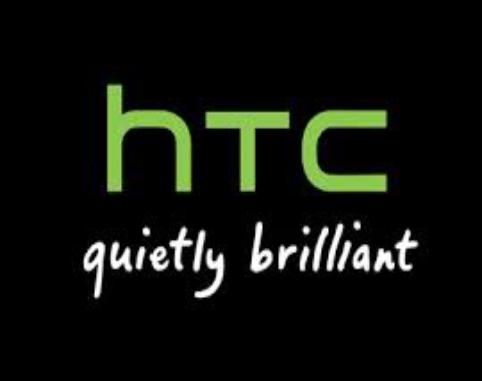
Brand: HTC
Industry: Electronic